Measurement

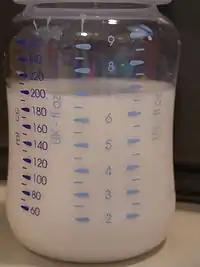
A baby bottle that measures in three measurement systems—metric, imperial (UK), and US customary

Before SI units were widely adopted around the world, the British systems of English units and later imperial units were used in Britain, the Commonwealth and the United States. The system came to be known as U.S. customary units in the United States and is still in use there and in a few Caribbean countries. These various systems of measurement have at times been called "foot-pound-second" systems after the Imperial units for length, weight and time even though the tons, hundredweights, gallons, and nautical miles, for example, have different values in the U.S. and imperial systems. Many Imperial units remain in use in Britain, which has officially switched to the SI system, with a few exceptions such as road signs, where road distances are shown in miles (or in yards for short distances) and speed limits are in miles per hour. Draught beer and cider must be sold by the imperial pint, and milk in returnable bottles can be sold by the imperial pint. Many people measure their height in feet and inches and their weight in stone and pounds, to give just a few examples. Imperial units are used in many other places: for example, in many Commonwealth countries that are considered metricated, land area is measured in acres and floor space in square feet, particularly for commercial transactions (rather than government statistics). Similarly, gasoline is sold by the gallon in many countries that are considered metricated.